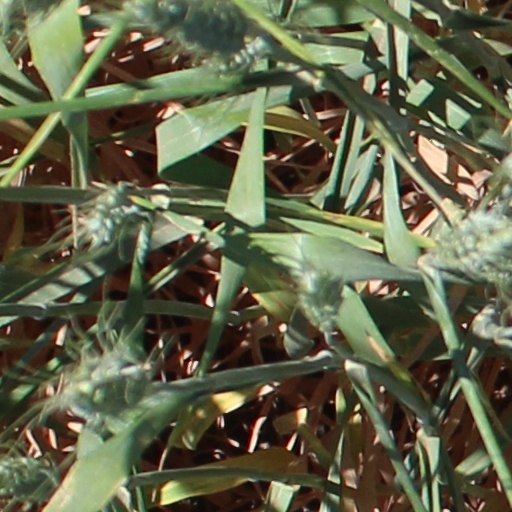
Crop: wheat